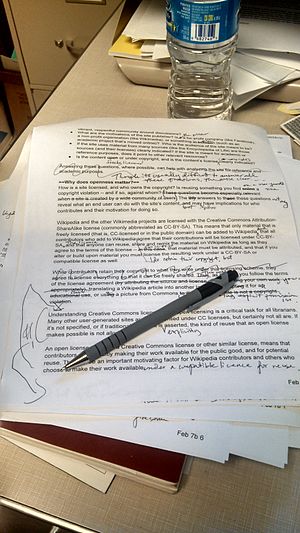
Korrektur
Manuskript efter korrektur
Korrektur er gennemlæsning af udkast, så fejl kan rettes inden endelig fremstilling.